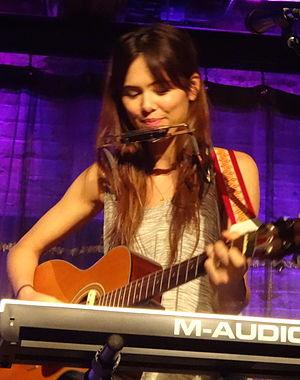
Priscilla Ahn est une auteure-compositrice-interprète et multi-instrumentiste américaine.